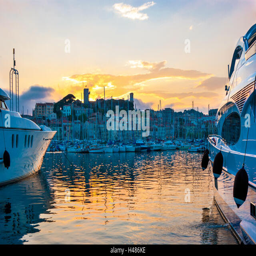
the old city between the yachts in sunset light